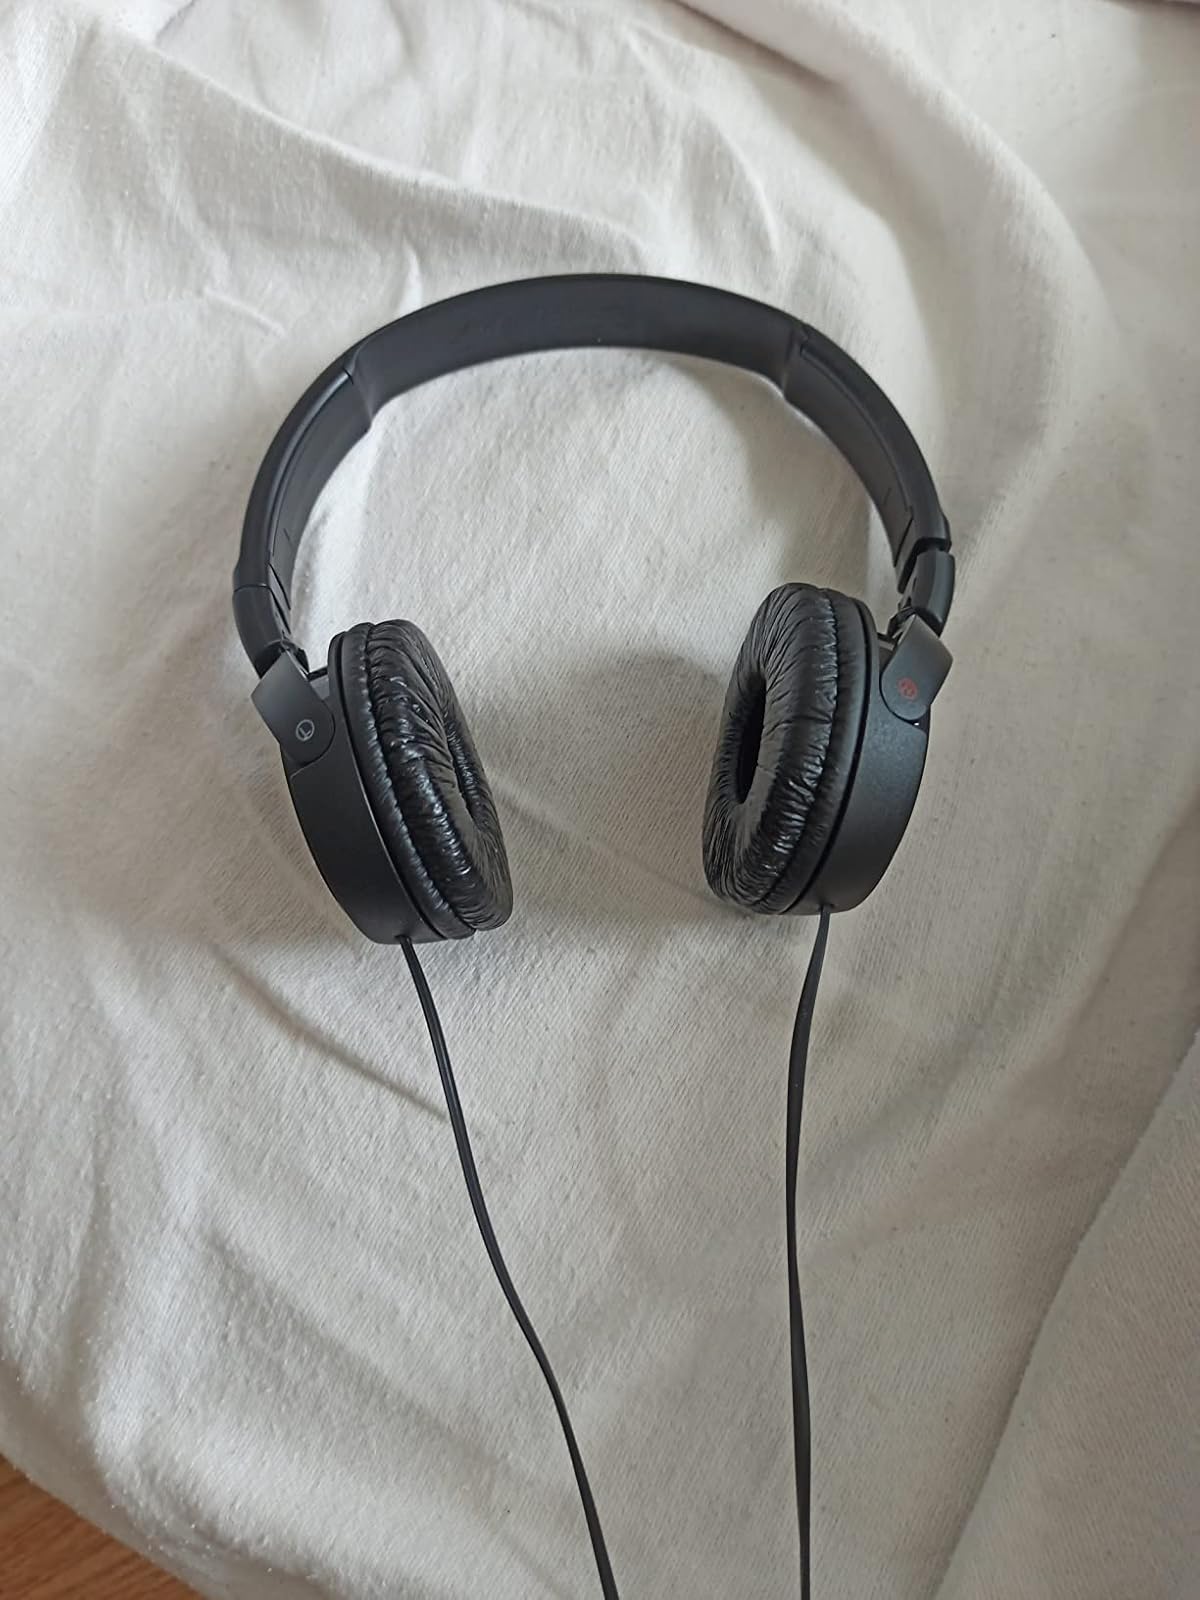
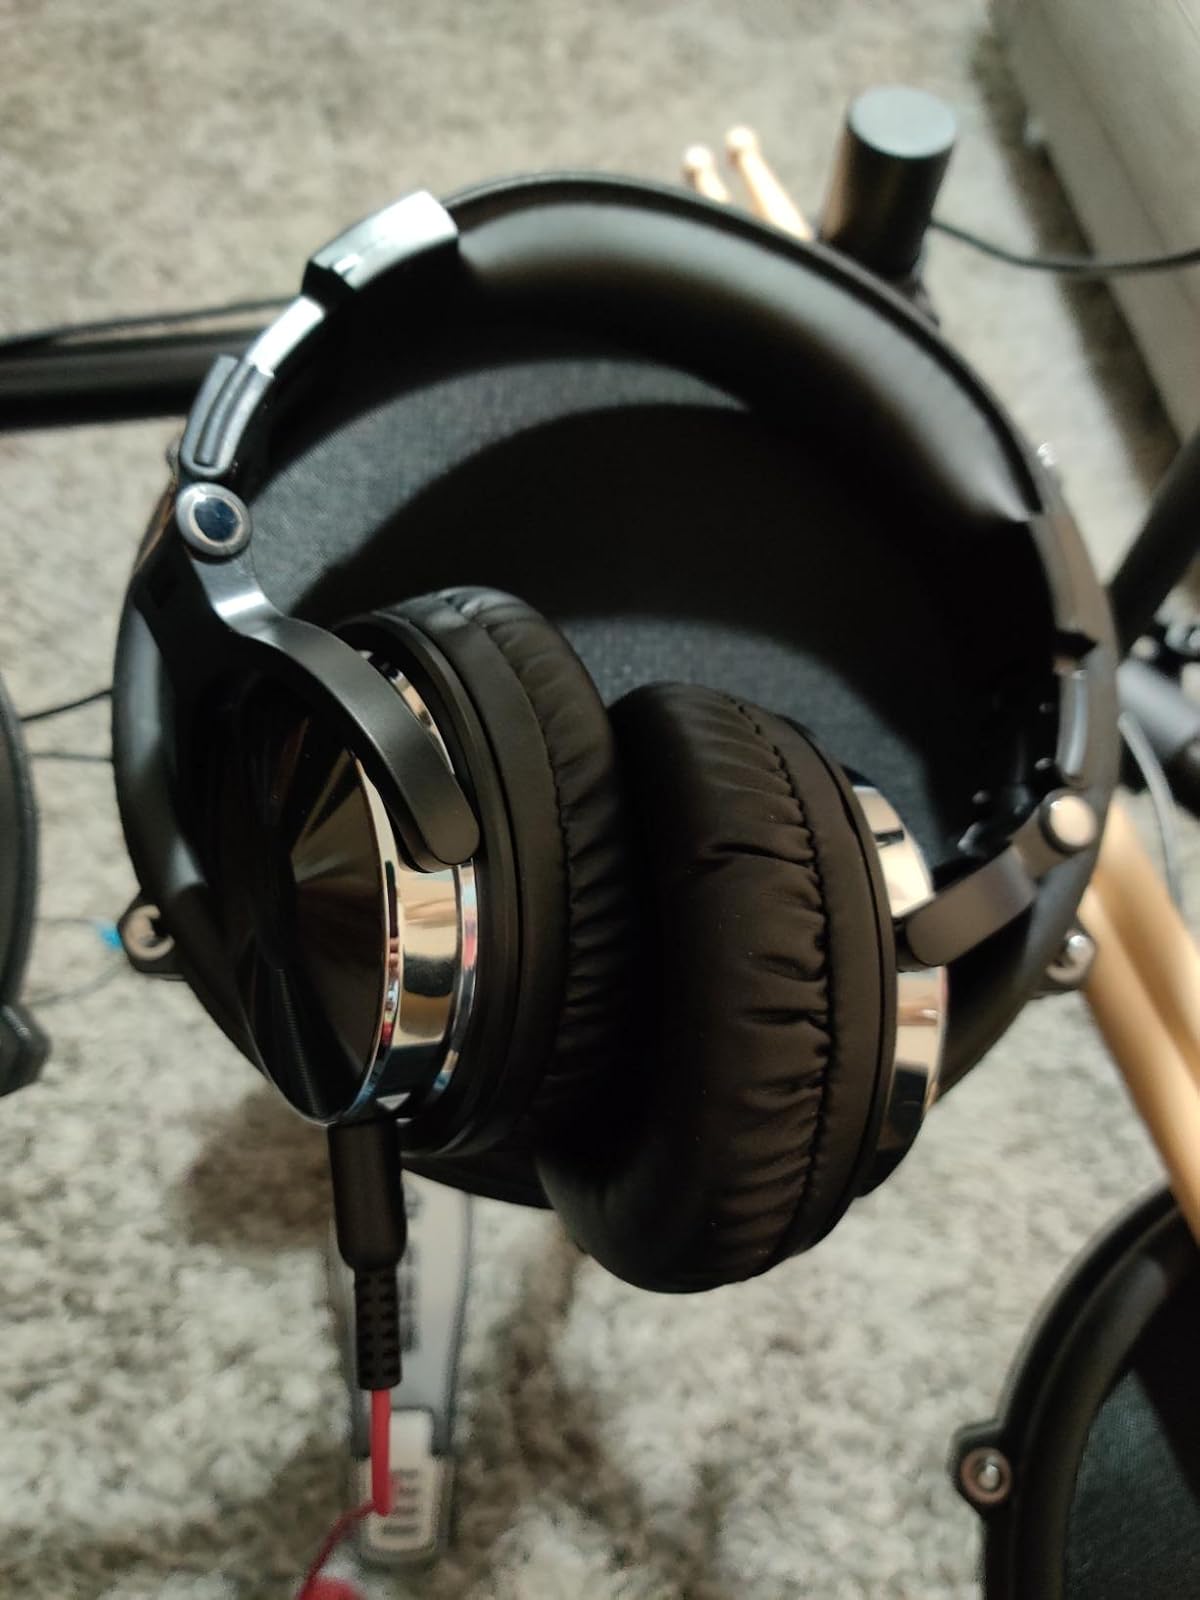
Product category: headphones
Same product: no